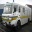
Label: ambulance